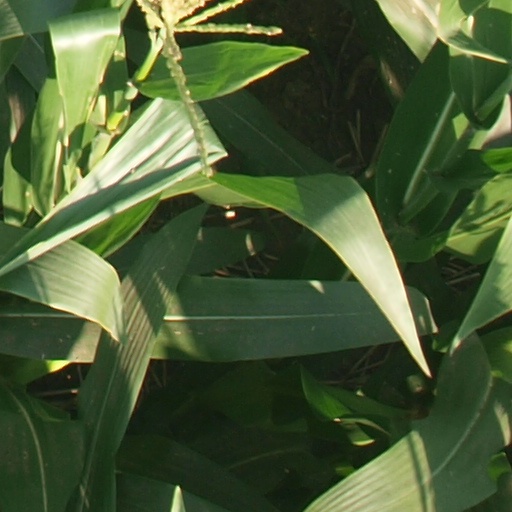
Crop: maize; corn